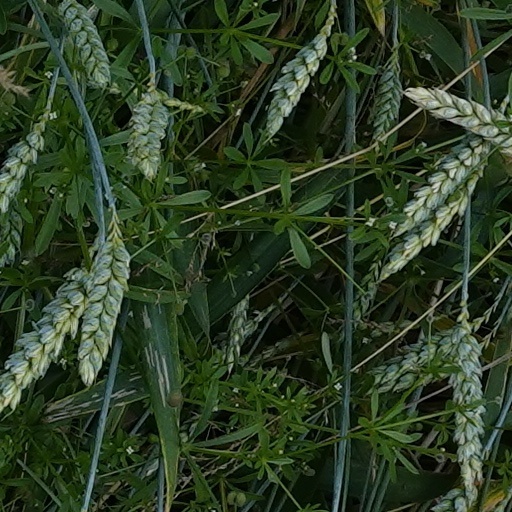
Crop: wheat